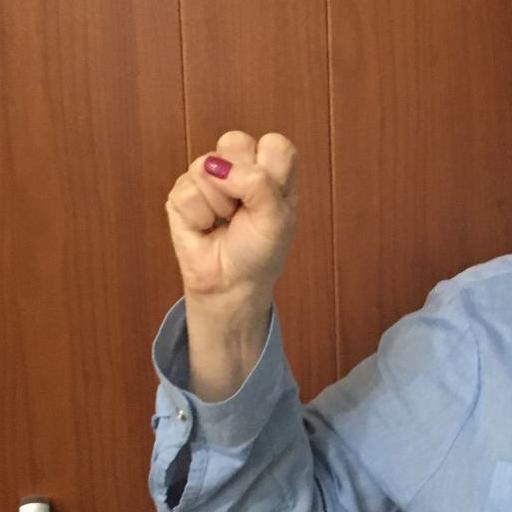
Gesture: fist